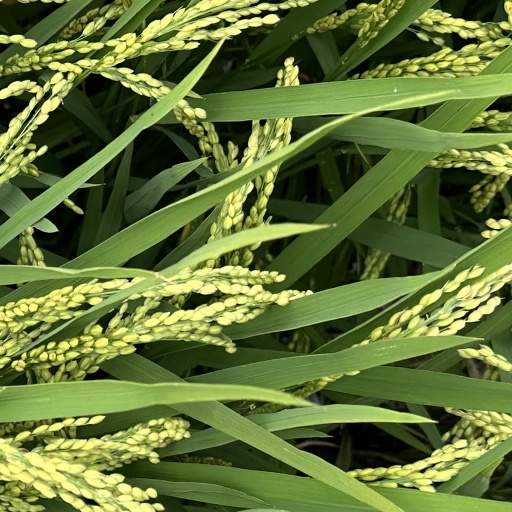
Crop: rice